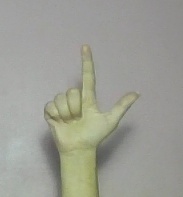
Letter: laam